Hungarians in Slovakia

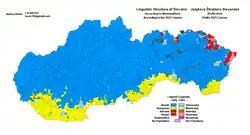
Linguistic makeup of Slovakia, according to Census 2021

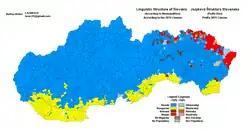
Linguistic makeup of Slovakia, according to Census 2011

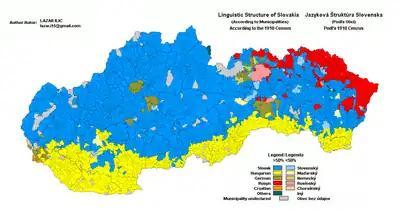
Linguistic makeup of Slovakia, according to Census 1910

Hungarians constitute the largest minority in Slovakia. According to the 2021 Slovak census, 456,154 people (or 8.37% of the population) declared themselves Hungarian, while 462,175 (8.48% of the population) stated that Hungarian was their mother tongue.